2017 Africa Cup of Nations

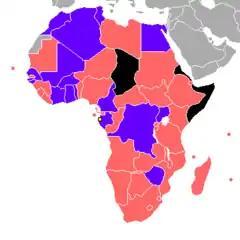

The draw for the qualification stage took place on 8 April 2015, immediately after the announcement of the host nation. The host nation team were also drawn into a group and would play games against those in that group; however, those matches would only be considered as friendlies and not counted for the standings.